Liberty of the Seas

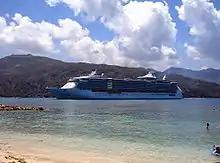
"Liberty of the Seas" docked in Labadee, Haiti.

On April 19, 2007, "Liberty of the Seas" was delivered to parent company Royal Caribbean Cruises Ltd. On April 22, 2007 she made her first port of call Southampton, on a promotional visit. She arrived at Cape Liberty Cruise Port on May 3, 2007.